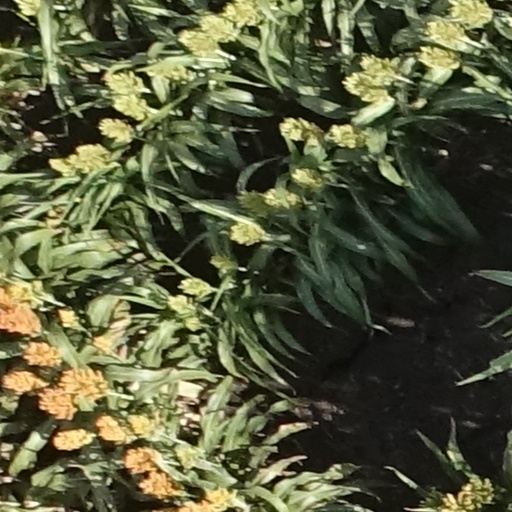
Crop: sorghum